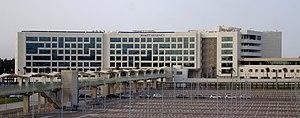
Hôtel Hyatt Regency à l'Aéroport d'Alger (Vu depuis le terminal ouest)
L'aéroport international d'Alger-Houari-Boumédiène, anciennement aéroport d'Alger-Maison Blanche, communément appelé « Alger-Houari-Boumédiène », est un aéroport algérien, situé sur la commune de Dar El Beïda à 16 km à l'est d'Alger. Premier aéroport algérien par son importance, il est désigné troisième meilleur aéroport d'Afrique en 2015, classement déterminé par un vote des voyageurs et basé sur l'expérience globale dans l'aéroport.
Hyatt Hotels Corporation est une chaîne internationale d'hôtels fondée en 1957 par Jay Pritzker, qui opère dans de nombreux pays à travers le monde.